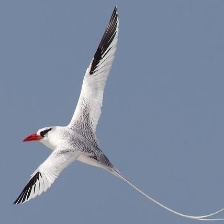
Species: RED BILLED TROPICBIRD
Scientific name: PHAETHON AETHEREU